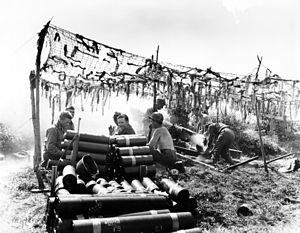
Slaget om Bretagne / Kampen om Bretagne / Slaget om Brest (7. august til 20. september) / Første berøring med fjenden
Amerikansk morterstilling ved Brest
Slaget om Bretagne under 2. Verdenskrig var fortsættelsen af Operation Cobra, som førte til amerikanernes udbrud fra brohovedet i Normandiet. Slaget begyndte den 1. august 1944 og varede på grund af belejringerne af byerne Lorient og Saint-Nazaire ved til krigens slutning.